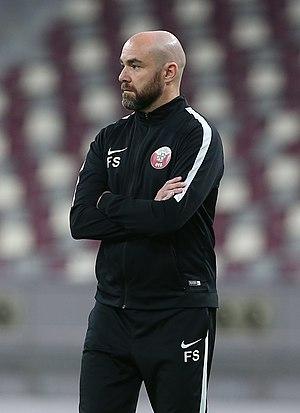
Félix Sánchez Bas est un entraîneur espagnol, qui est actuellement le sélectionneur du Qatar depuis 2017.